Wolayita Zone

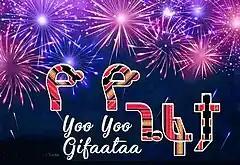

Through undulating hills there are no large forests except in the Sodo Zuria, and Omo river basin, which is below and a malaria zone.